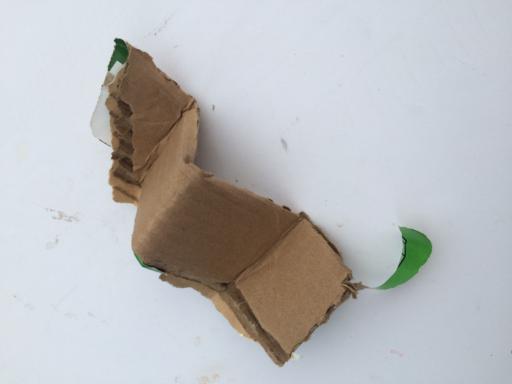
Waste category: cardboard